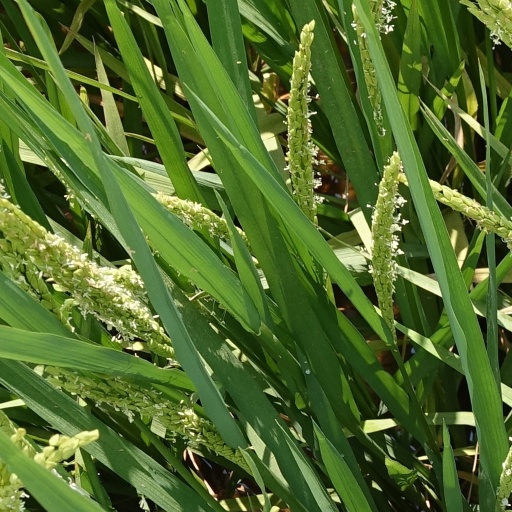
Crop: rice